George Constantinescu

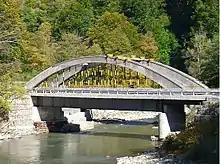
One of the two Lainici bridges designed by Constantinescu

Other inventions included a "railway motor wagon". The latter ran on normal flanged steel wheels but the drive used a road vehicle powertrain with rubber tyres pressed against the rails. This is similar to the system used on many modern road-rail vehicles. He also designed the Grand Mosque of Constanța (a project completed by the architect Victor Ştefănescu, then known as the Carol I Mosque).